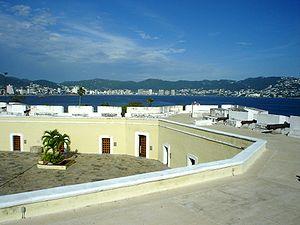
Le Siège d'Acapulco eut lieu le 12 avril 1813 à Acapulco, dans l'État de Guerrero durant la guerre d'indépendance du Mexique.